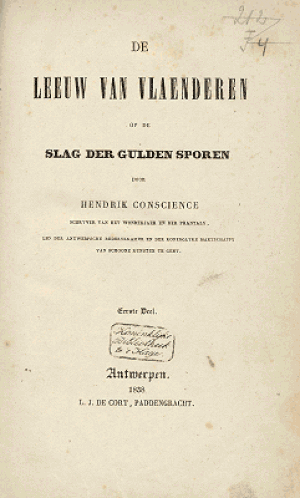
Hendrik Conscience, né Henri Conscience le 3 décembre 1812 à Anvers, mort le 10 septembre 1883 à Ixelles, est un écrivain belge d'expression néerlandaise.